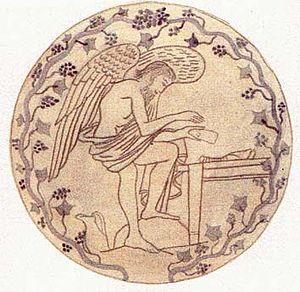
Un haruspice, ou aruspice, est un pratiquant de l'haruspicine, l'art divinatoire de lire dans les entrailles d'un animal sacrifié pour en tirer des présages quant à l'avenir ou à une décision à prendre.